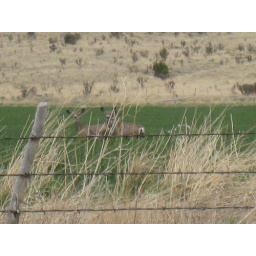
Deer are everywhere on this ranch, darting in and out of the trees and eating in lush fields of alfalfa.